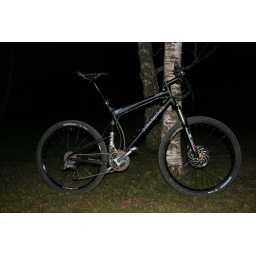
leaning against a tree ... as all good dogs do